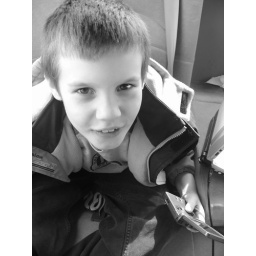
Aj in the back seat of the car chillin'. He's my favorite PA guy. :) (other than Bobby of course)